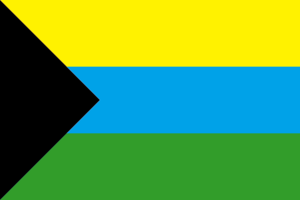
Gonzalo Pizarro est un canton d'Équateur situé dans la province de Sucumbíos.
Cet article présente une liste des principales villes d'Équateur jusqu'en 2012.